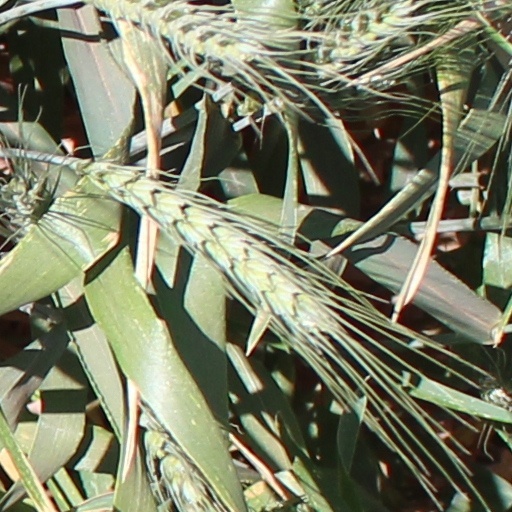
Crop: wheat